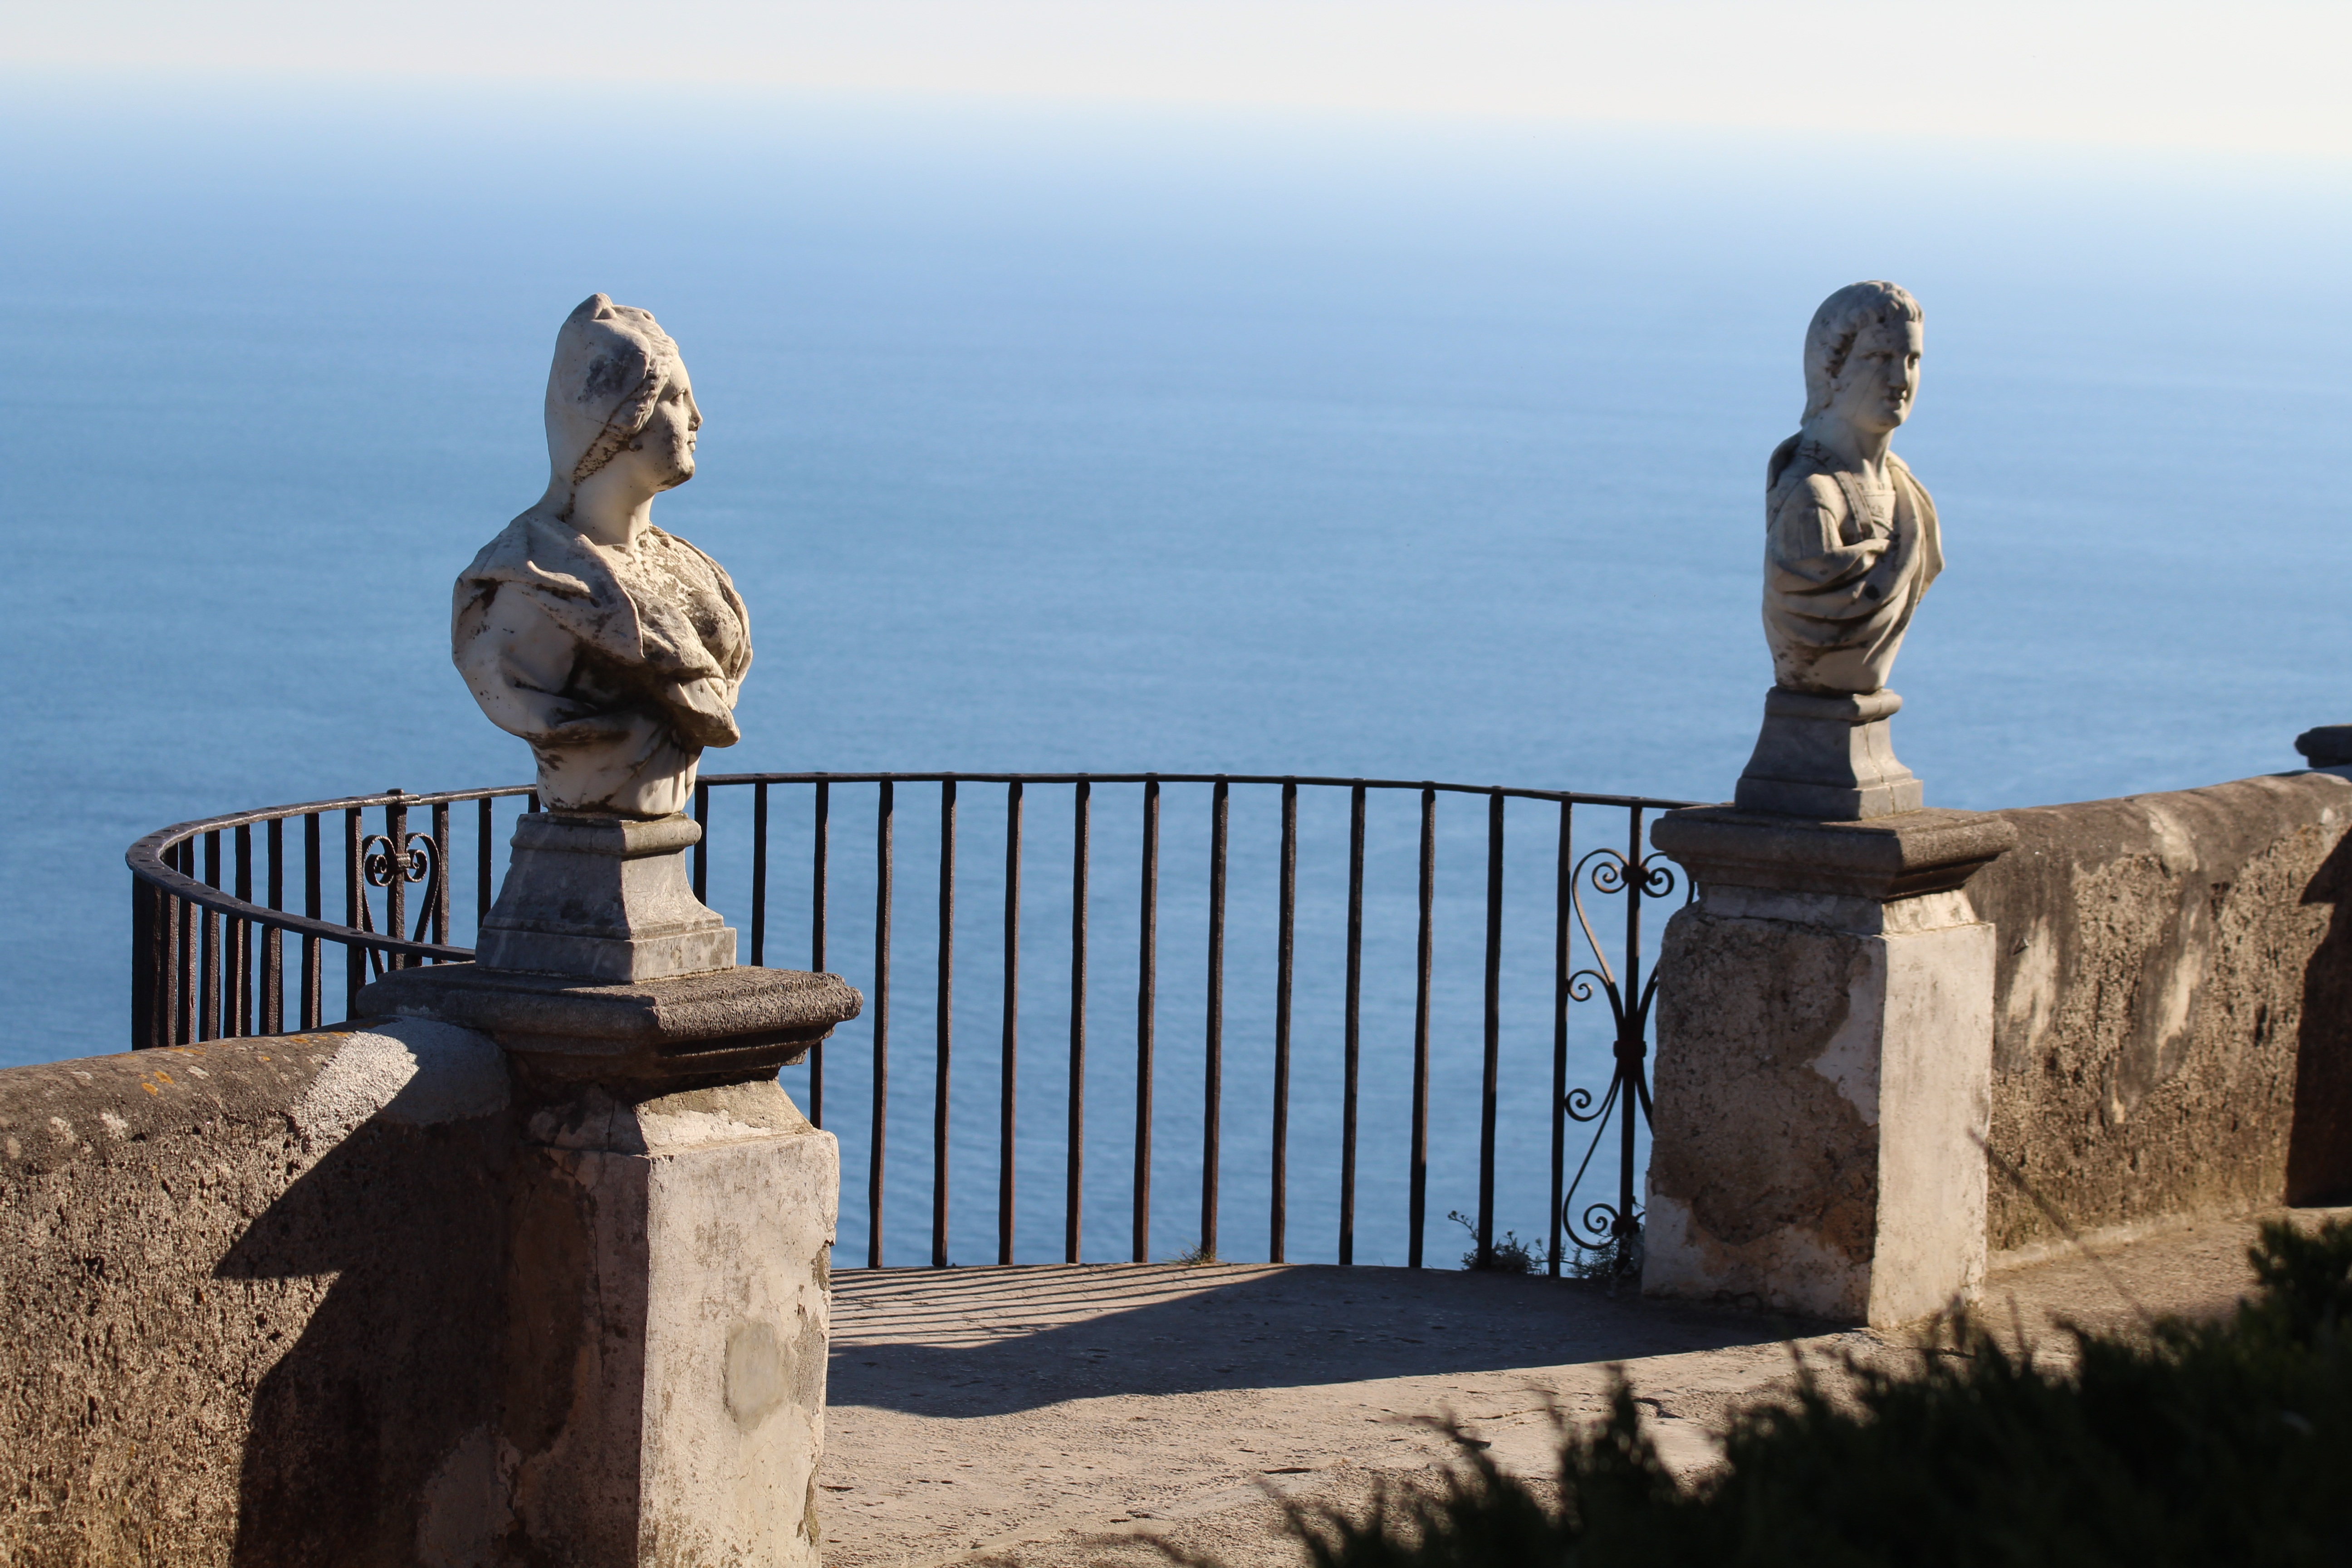
sea, coast, sand, rock, monument, vacation, travel, statue, landmark, blue, tourism, sculpture, art, temple, image, amalfi coast, ancient history, human positions, ravello, villa cimbrone